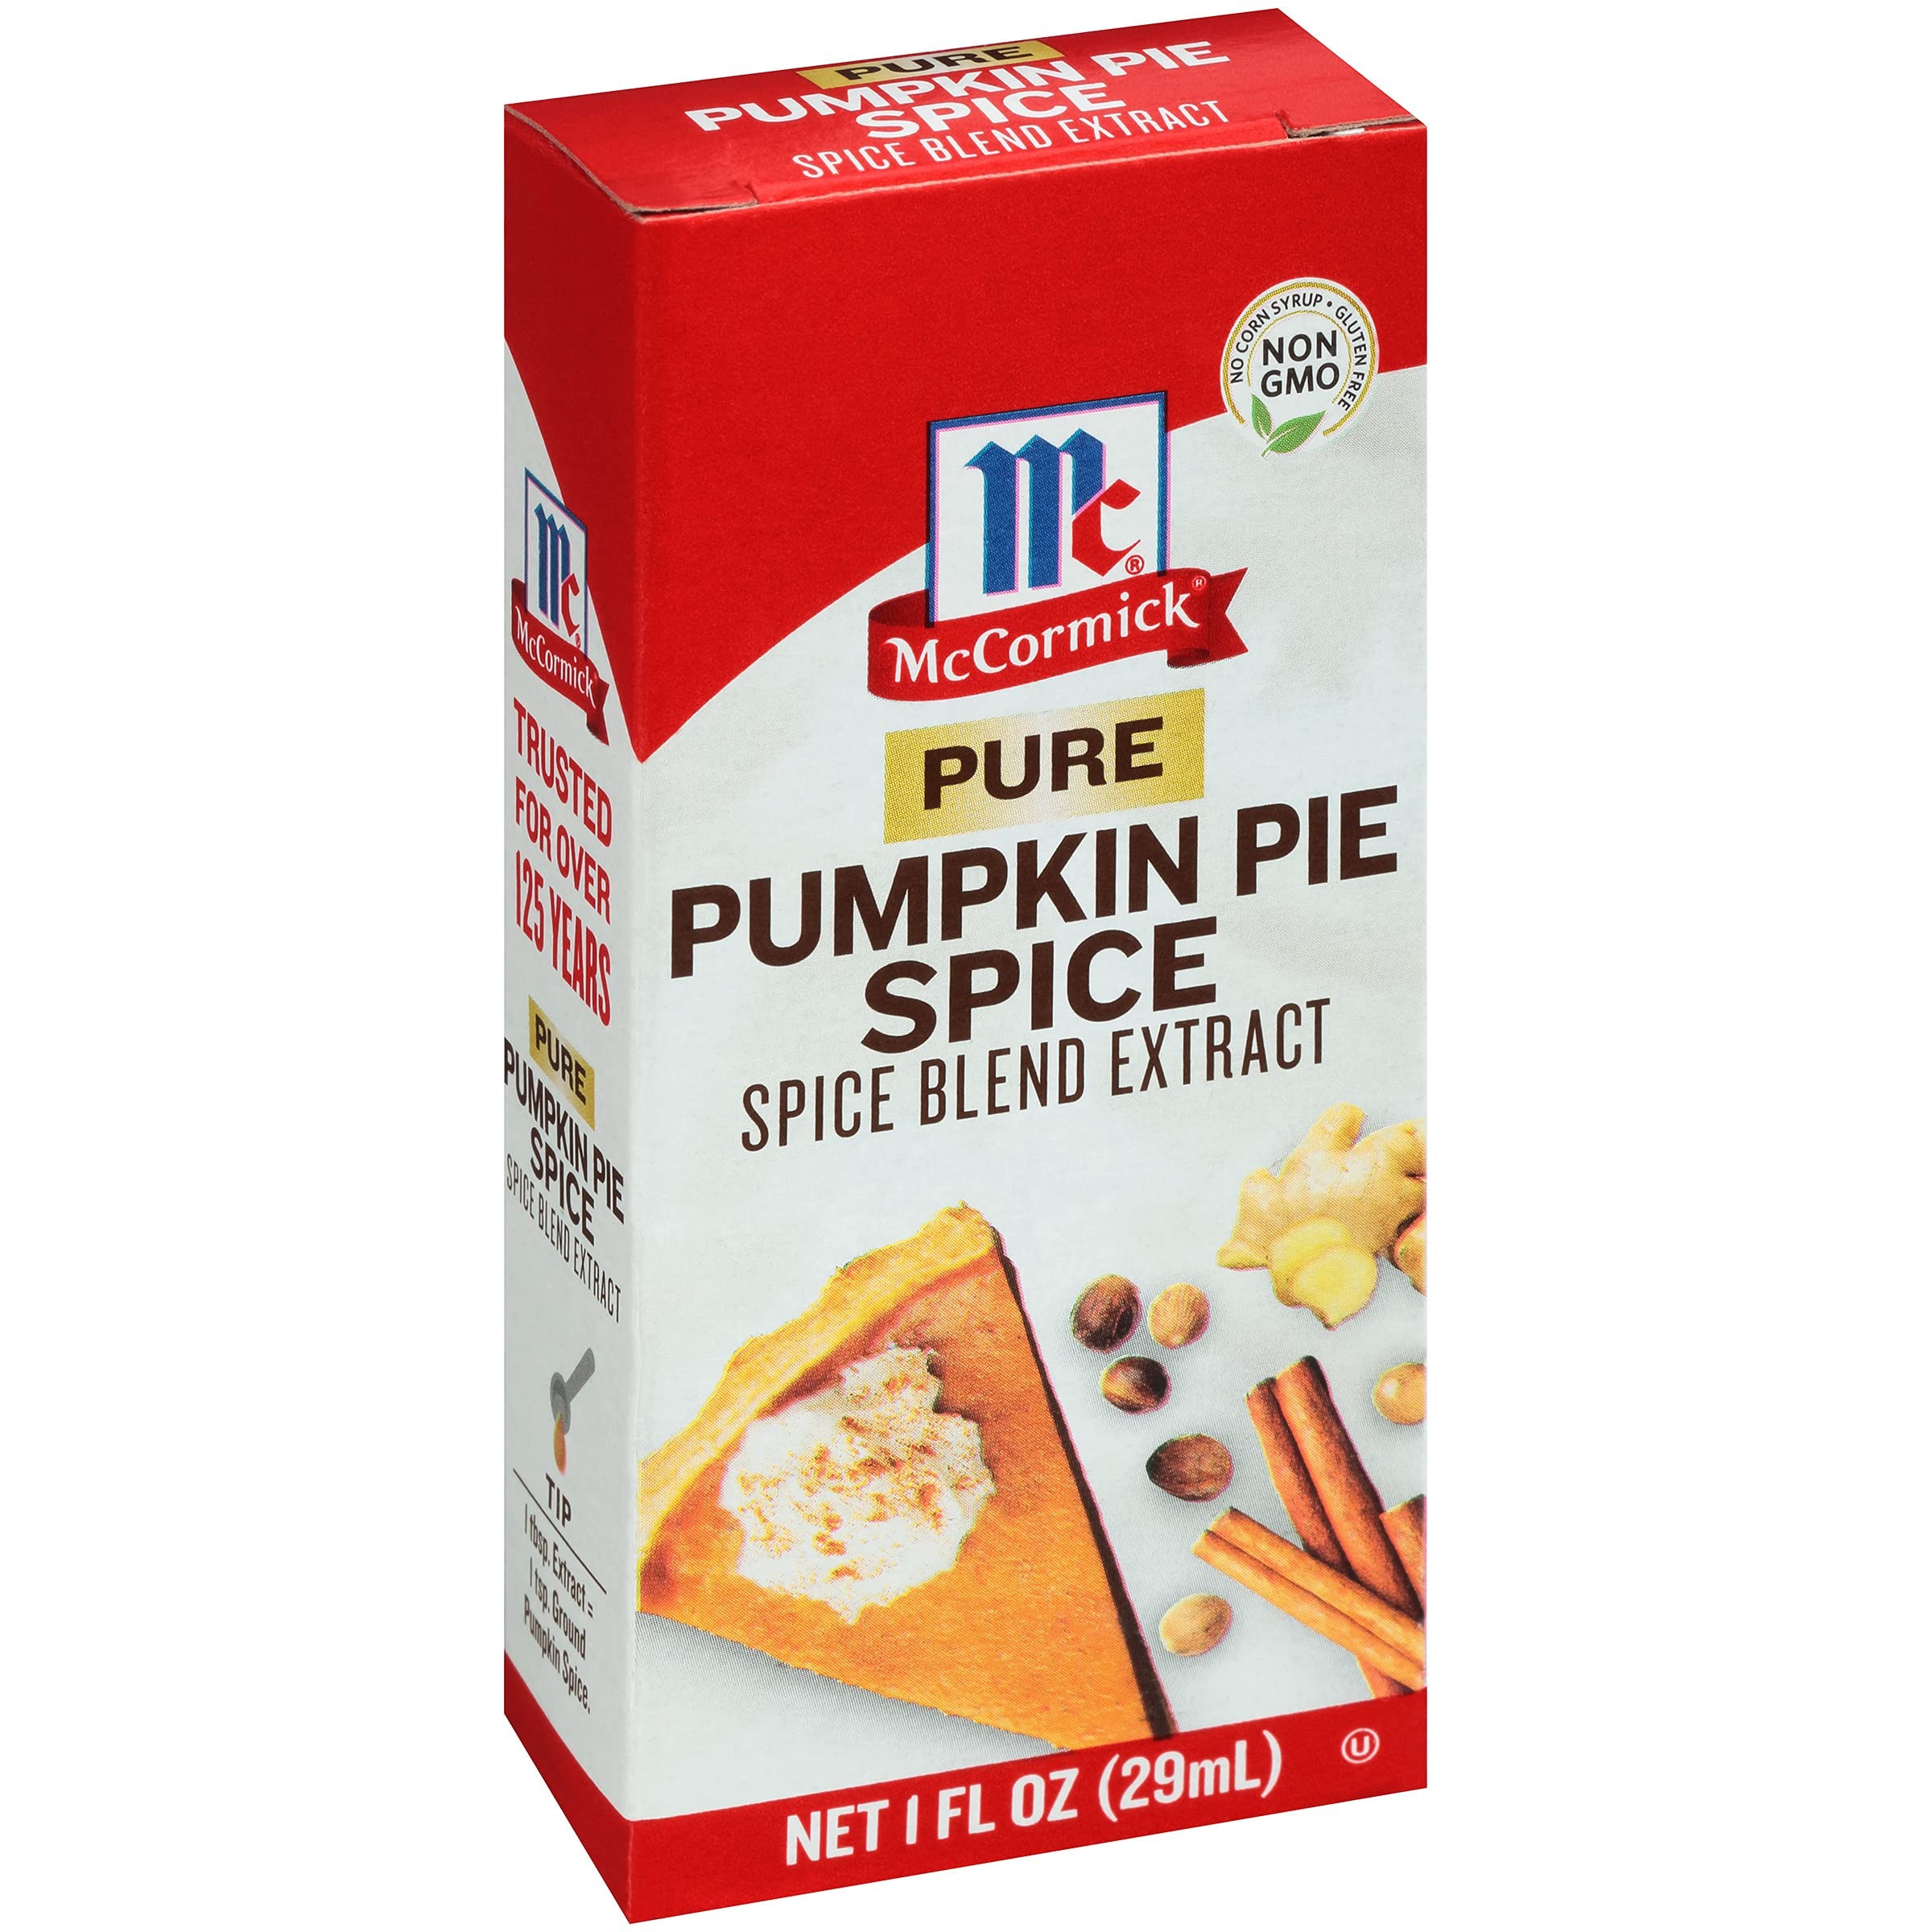
Item Name: McCormick Pure Pumpkin Pie Spice Blend Extract, 1 fl oz (Pack of 6)
Bullet Point 1: Enjoy the warm flavors of pumpkin pie extract in treats, savory dishes and more
Bullet Point 2: Infuse any dish with the classic taste of cinnamon, ginger and nutmeg
Bullet Point 3: Non-GMO
Bullet Point 4: Gluten free, no corn syrup
Bullet Point 5: FUN FACT: Bring your favorite coffee house flavor home - add a few drops to your morning coffee or latte
Value: 6.0
Unit: Fl Oz

Price: 19.35